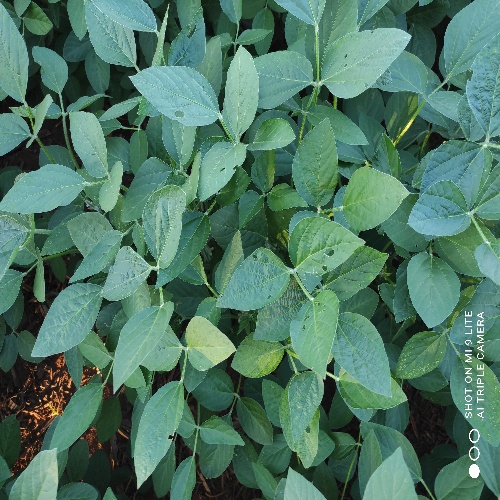
Label: Caterpillar